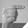
ASL letter: G